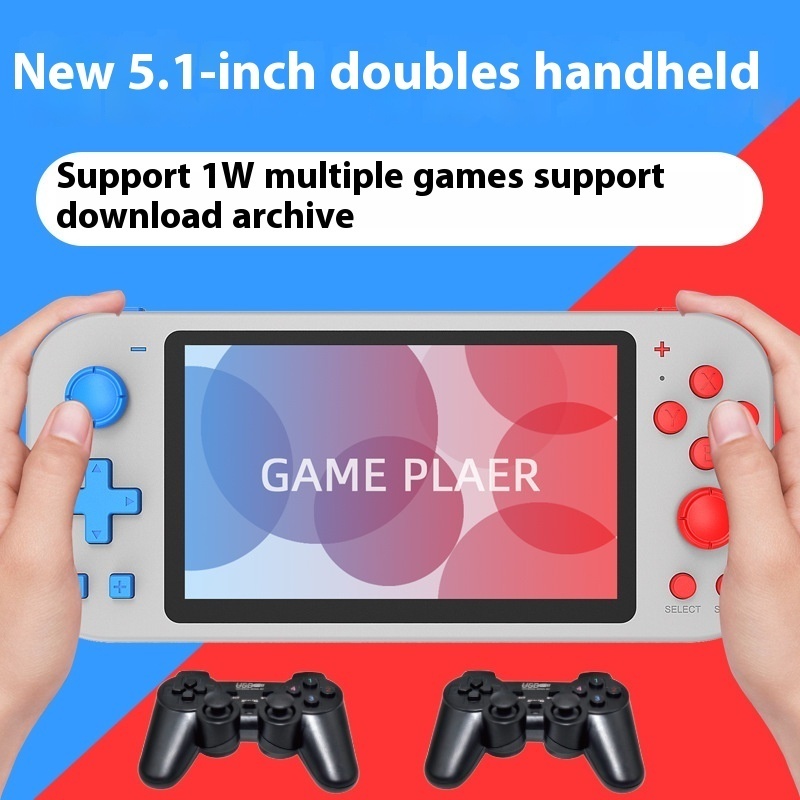
Arcade TV Nostalgic Retro Game Machine
Product information: Additional features: MP4 video player Interface Type: USB Packing List: Machine Packaging cable headset manual Specification: double Applicable age group: general Applicable occasions for gifts: Birthday Style: classical style Packing list: Game console+headphones+data cable+manual x1 Product Image:
Category: Electronics > Arcade Equipment > Video Game Arcade Cabinets